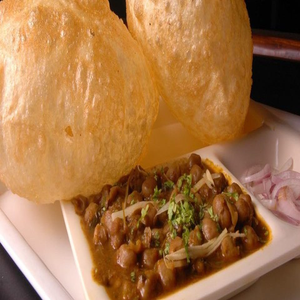
Dish: cholebhature